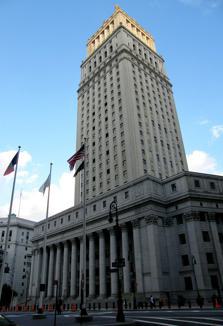
Building: Thurgood Marshall United States Courthouse
Country: United States of America
Year built: 1936
Office skyscraper in Manhattan, New York United States historic place U.S. Courthouse U.S. National Register of Historic Places New York State Register of Historic Places New York City Landmark No. 0883 (2009) Location 40 Centre Street Manhattan , New York City Coordinates landmark_region:US-NY 40°42′49″N 74°0′10″W / 40.71361°N 74.00278°W / 40.71361; -74.00278 Built 1932–1936 Architect Cass Gilbert , Cass Gilbert Jr. Architectural style Classical Revival NRHP reference No. 87001596 NYSRHP No. 06101.003318 NYCL No. 0883 Significant dates Added to NRHP September 2, 1987 Designated NYSRHP August 2, 1982 Designated NYCL March 25, 1975 The Thurgood Marshall United States Courthouse (originally the United States Courthouse or the Foley Square Courthouse ) is a 37-story courthouse at 40 Centre Street on Foley Square in the Civic Center neighborhood of Lower Manhattan in New York City , United States. Opened in 1936, the building was designed by Cass Gilbert and his son, Cass Gilbert Jr., in the Classical Revival style. The United States Court of Appeals for the Second Circuit and the United States District Court for the Southern District of New York hear cases in the courthouse, which is across the street from the Metropolitan Correctional Center, New York City .  It is listed on the National Register of Historic Places and is a New York City designated landmark . The building is divided into two parts: a six-story base and a 31-story office tower.  The facade of the structure is made of gray Minnesota granite. The base of the courthouse, built around three interior courtyards , occupies an irregular lot. The main entrance on Centre Street contains a portico accessed by massive granite steps, while the remainder of the base contains flat pilasters . A square tower, recessed from the base, rises to a small setback on the 27th floor and a pyramidal roof above the 30th. The main hall, spanning the width of the building along Centre Street, is decorated with marble floors and walls and a coffered ceiling . The building also contains 35 courtrooms, as well as a double-height library on the 25th floor. The courthouse was proposed in 1928 because of overcrowding at the City Hall Post Office and Courthouse . Construction began in July 1932 and lasted three and a half years; it was among the first federal skyscrapers constructed. After Gilbert's death, his son Cass Gilbert Jr. supervised construction. The building opened on January 15, 1936, and was renovated in the 1990s. The United States Congress passed a bill renaming the building in honor of former United States Supreme Court justice Thurgood Marshall in 2001, and the courthouse was rededicated on April 15, 2003. The building underwent extensive renovations from 2006 to 2013. Site The United States Courthouse is in the Civic Center neighborhood of Lower Manhattan in New York City , United States. It occupies most section of the city block bounded by Centre Street and Foley Square to the northwest, Pearl Street to the north, Cardinal Hayes Place to the southeast, and St. Andrews Plaza to the south. The irregularly shaped land lot covers 74,180 square feet (6,892 m 2 ), with a frontage of 205.58 feet (63 m) on Pearl Street and a depth of 381.25 feet (116 m). The courthouse is flanked by two high-rise government buildings: the Manhattan Municipal Building to the south and the Daniel Patrick Moynihan United States Courthouse to the north. Adjacent to the Thurgood Marshall U.S. Courthouse, and also facing Foley Square, is the New York County Courthouse to the north. The building also abuts St. Andrew Church to the southeast and the Metropolitan Correctional Center, New York , jail to the east. Historically, the site of the Thurgood Marshall U.S. Courthouse was occupied by the southern portion of Collect Pond . By the mid-19th century, slums and tenements had been developed in the area, which had become known as Five Points . The area was redeveloped into the Civic Center in the early 20th century, with the construction of various city government buildings there. Just prior to the construction of the present courthouse, the site had contained the New York City Board of Health building. History Prior to the construction of the current courthouse, the City Hall Post Office had contained federal offices and courtrooms. The post office building had become overcrowded by 1928, when the federal government of the United States acquired land on Church Street for a new federal office building . Federal jurists advocated for their own courthouse, leading the United States Department of the Treasury to approve a second building in 1930. Development As early as 1930, the architectural firm of McKim, Mead & White had drawn up designs for a federal courthouse at Centre and Pearl Streets, replacing the New York City Board of Health building. Architect Cass Gilbert was commissioned to design a new federal courthouse at Foley Square, and Gilbert submitted plans for the courthouse to the Treasury Department in February 1932. The 38-story building, composed of a 7-story base and 31-story tower, would contain all offices for the United States District Court for the Southern District of New York . In June 1932, the federal government acquired the Health Department Building from the government of New York City , selling the City Hall Post Office to the city. In addition, the city and the St. Andrew Church swapped two land parcels, since the church owned some property that was to be part of the courthouse. In July 1932, the federal government hired the George J. Atwell Foundation Corporation to excavate the site of the courthouse. The U.S. Treasury had approved the exterior design, but the interior arrangement was still being finalized. A groundbreaking ceremony for the building was held on July 20, 1932. The federal government solicited bids for the courthouse's construction in January 1933, with each bidder submitting three cost estimates for different construction materials. James Stewart & Co. submitted a low bid for granite, while the N. P. Severin Company submitted a low bid for limestone. The Treasury decided to build the courthouse out of granite, awarding a contract to James Stewart & Co. for $5.996 million on January 20, 1933. The contractor was given 720 business days to finish the job. Lawyers and federal officials laid the building's cornerstone on March 1, 1933. The next month, Bethlehem Steel subsidiary McClintic-Marshall Company received a contract to manufacture 10,500 short tons (9,400 long tons; 9,500 t) of steel for the building. After Gilbert's death in 1934, construction was supervised by his son Cass Gilbert Jr. until its completion. The courthouse was originally known as the Foley Square Courthouse and was among the first federal skyscrapers constructed. By early 1935, James Stewart & Co. planned to finish the building before that August. Usage The Thurgood Marshall United States Courthouse in 1936, the year of its opening The Federal Courthouse was one of two skyscrapers in Manhattan completed in 1935, the other being Rockefeller Center 's International Building . Judges did not move into the courthouse until January 15, 1936. The new building had 10 courtrooms for cases with juries and four courtrooms for cases that did not require juries. Notable events over the years that have occurred in the courthouse include the espionage conspiracy trial of Julius and Ethel Rosenberg ; the guilty plea of Ivan Boesky to conspiracy charges; and the trial of Martha Stewart . 20th century In 1942, the federal government sued the city government, requesting that the city pay $5.2 million as part of the land swap. The city government unsuccessfully petitioned the Supreme Court of the United States to rule on the dispute, and the city had paid for the land in full by the end of 1945. The city government was planning to redevelop the surrounding area by 1948. Under the plan, the United States Courthouse would be the central structure of a new "civic center", surrounded by several public buildings. The Federal Bureau of Investigation (FBI) also occupied nine stories in the United States Courthouse until 1952, when the FBI leased other space nearby. The government of New York City proposed redeveloping the Civic Center in 1962 as part of the "ABC plan". Several structures were to have been demolished to make way for a new Civic Center municipal building and a plaza, although the United States Courthouse would have remained in place. The General Services Administration planned to rearrange the interior of the United States Courthouse, but a federal judge placed an injunction on the plans in 1963. The city presented a revised proposal for the neighborhood in April 1964. As part of the Civic Center redevelopment, in 1965, the U.S. government proposed constructing a new building (later the Jacob K. Javits Federal Building ) to house appellate courts and eleven federal agencies. This would free up about 32,000 square feet (3,000 m 2 ) in the courthouse building. The building's facade was also washed in mid-1965 for the first time in three decades. The New York City Landmarks Preservation Commission designated the United States Courthouse as a New York City landmark on March 25, 1975. The same year, the adjacent Metropolitan Correctional Center, New York , jail opened to the east. The United States Attorney 's office was also relocated from the courthouse to the jail building. Although the new jail was not directly visible from Foley Square, it was connected to the courthouse via a footbridge. The building was slightly damaged by flooding in 1977, after a water main broke. The United States Courthouse was listed on the National Register of Historic Places on September 2, 1987. In 1992, three large historic courtrooms were restored. The courthouse was substantially renovated in 1999. Renaming and renovation The United States Courthouse originally did not have an official name. In 1999, the United States Congress proposed renaming the courthouse after the late Supreme Court of the United States justice Thurgood Marshall . Before being elevated to the Supreme Court, Marshall had worked at the courthouse from 1961 to 1965 as a judge of the Second Circuit Court of Appeals. The United States Congress passed a bill in 2001, renaming the building in honor of Thurgood Marshall. The legislation was signed into law on August 20, 2001, and the building was rededicated on April 15, 2003. In November 2006, the Second Circuit left the Marshall Courthouse while the building underwent extensive renovations. During this period, the Daniel Patrick Moynihan U.S. Courthouse across the street temporarily housed the Second Circuit. To make way for additional mechanical systems, four elevators in the tower were truncated to the 17th floor, the highest story accessible by members of the public. Pipes and wiring were installed in the upper portions of these elevator shafts, and mechanical equipment was installed in the attic, which had a low ceiling. Some of the new wires and pipes were concealed behind existing decorations. For example, air-conditioning ducts were installed under the floor of the double-height library, while a sprinkler was placed within the library's mezzanine. The Second Circuit returned to the Marshall Courthouse in early 2013 after renovations were completed. Architecture Exterior The building has two major parts: an irregular six-story base and a square tower with a lantern. In total, the building is 590 feet (180 m) tall and 37 stories . On all elevations of the facade , the building is clad with off-white Minnesota granite , mottled with peach and gray colors. The building's windows largely consist of single-glazed panes, coated with a blast-resistant film. Base The colonnade of Corinthian columns The base measures 321 by 234 feet (98 by 71 m). It is six stories high, excluding the basement story. The site slopes downward to the north; as a result, there are entrances to the building's basement from Pearl Street. The facade contains a colonnade of round columns on Centre Street, as well as flat pilasters on the other elevations. Built around three interior courtyards , the base is irregularly shaped, following the outline of the site. On all elevations, the first four stories are clad with rusticated granite blocks. The building's cornerstone is made of granite and contains the names of Treasury secretary Ogden L. Mills , assistant Treasury secretary Ferry K. Heath , architect Cass Gilbert , and supervising architect James A. Wetmore . Massive granite steps flanked by large pedestals lead up to the main entrance on Foley Square. Gilbert intended the pedestals to bear two monumental sculptural groups, but they were never executed. On Centre Street, ten quadruple-height Corinthian columns form a colonnade, behind which is the main entrance portico . There are windows recessed behind this portico, as well as flat pilasters on either side of the colonnade. The words  "United States Court House" are inscribed on the fifth-story frieze , which does not have any windows. The frieze is carved with a detailed floral design. The ends of the entablature above are embellished with roundels , designed to resemble ancient coins , on which are carved the heads of four ancient lawgivers: Plato , Aristotle , Demosthenes , and Moses . Above this entablature is a cornice with denticulated blocks. The sixth story is treated as an attic, with rectangular windows separated by pilasters. A bronze flagpole rises above the portico. On the other elevations of the base, there are pilasters topped by Corinthian capitals, which are similar to those above the columns in the portico. The pilasters face north toward Pearl Street and east toward Cardinal Hayes Place. The northeast corner of the building, facing east, is rounded off. The first floor is mostly above ground level, except at the southwestern end, where it abuts St. Andrew Church. At that location, the first floor is the same height as the ground. Above the sixth story, the base has a green roof covering 21,000 square feet (2,000 m 2 ). The green roof also includes a 10,000-U.S.-gallon (38,000 L) rainwater tank , which was intended to reduce the building's water consumption by 25 percent compared to a conventional building of the same size. Tower The tower is a square measuring 100 by 100 feet (30 by 30 m). It is set back from the base parallel to the front of the building on Centre Street. On the first sixteen stories above the base (consisting of the 7th through 22nd floors), each elevation is divided vertically into multiple bays, each with one window. The bays are separated vertically by projecting piers and horizontally by rectangular spandrel panels. Above the 22nd floor, a denticulated cornice runs horizontally across all elevations of the facade. There are seven square windows on each elevation at the 23rd story. On the 24th and 25th floors, each elevation contains seven bays separated by double-height pilasters. On each elevation, each of the five central bays contains a double-height arched window, above which is a square window; the two outer bays contain narrow rectangular windows. At the 27th floor, the tower contains a small setback and is surrounded by a parapet. The setback section is marked by urns at the corners. Above the setback, the tower rises for three additional stories and contains five bays on each elevation. The bays are separated by triple-height engaged columns designed in the Ionic order , and there are two pilasters on each end of either elevation. These columns and pilasters support a cornice and a small attic. The top of the tower contains stone eagles at each corner, between which are low parapets . The eagles and parapets surround the steep pyramidal roof. The roof of the tower is pyramidal , pitched steeply, and made of terracotta clad in gold leaf . Before he was hired to design the United States Courthouse, Gilbert had designed the roof of the New York Life Building in a similar style. The lowest section of the roof contains a small dormer window on each elevation. Above that are three additional levels of dormer windows. There is also a small open lantern, also gold- glazed terracotta, at the top. The base of the lantern is surrounded by a railing, while the lantern's corners and steep roof contain finials . Interior The public interior spaces were intended as "ceremonial spaces". Under Gilbert's original plan, visitors would access these spaces in a specific order, passing through the portico, the lobby, and various hallways before reaching the courtrooms. The ceremonial spaces were then ornamented by details, such as plaster ceilings, in a particular color scheme. Gilbert died before the interior designs were finished; as a result, the interior spaces were executed in a different color palette than Gilbert had planned. Main hall The main hall spans the width of the building along its principal elevation on Centre Street. It is very similar in design and ornamentation to the main hall of the United States Supreme Court building , which Gilbert designed at the same time. Twenty-nine feet in height, it has green- and black-veined white marble floors; the white marble that lines its walls has gold- and cream-colored veining. There are double-height Ionic pilasters superimposed onto the marble walls. The ceiling is made of plaster and wood and is divided into seven rectangular, coffered sections. These coffers are separated from each other by elaborate moldings with Greek key motifs. The coffers are decorated with large plaster rosettes tipped with 22- karat gold leaf on alternating backgrounds of crimson and peacock blue , with smaller rosettes at the junctions of the coffers. Richly ornamental bronzework surrounds many of the interior doors , including those of the elevators . The elevator doors are made of steel, painted in a gold color; they were initially supposed to be made of brass, but these plans were changed to save money. This bronze detailing features an unusual combination of metaphorical images related to law and government, including dolphins , an erudite if somewhat obscure symbol of birth and democratic ideals. Among the other motifs are grasshoppers apparently feeding on stalks of wheat , accompanied by the Greek word meta , meaning "to transform", which conveys the idea that change, even conflict, is essential to growth; there are also owls , representing wisdom , and acorns and oak leaves , signifying strength and endurance. Courtrooms and offices Variations on the decorative motifs employed within the main hall appear throughout the rest of the interior. The building contains 35 courtrooms. Sixteen are original to the courthouse: five in the base and eleven in the tower, including the historic United States Court of Appeals courtroom. Many of the smaller courtrooms have been significantly modified, but many of the larger courtrooms retain their original decorations. All have wood- paneled walls with colossal round arches and fluted Ionic pilasters; the Greek key molding seen in the main hall also frames the ceilings of the tower courtrooms. The Court of Appeals courtroom ceiling also depicts nautical symbols. There are 11 elevators, of which four only operate to the 17th floor, the highest floor that is open to the public. The upper floors mostly contain offices, which retain little of the original decorations or layout. Within the tower, at the twenty-fifth floor, a double-height library features large ceiling beams supported by brackets painted with stenciled foliate designs. The library largely retains its original design, although a balcony has been added to increase the capacity of the stacks . The library's high arched windows overlook of the Manhattan skyline . Impact The courthouse was not unanimously well received when it was completed. Modernist architecture proponent and sociologist Lewis Mumford called it "the supreme example of pretentiousness, mediocrity, bad design and fake grandeur." Christopher Gray of The New York Times wrote: "The total composition, seen from Foley Square, is impressive but not inspirational." On the other hand, Lee E. Cooper of the Times wrote in 1935: "This is the type of work in which the designer of the Woolworth Building took great pride," referring to how Gilbert had also designed the Woolworth Building nearby. Paul Goldberger of the same paper wrote that the United States Courthouse's staircase, along with that of the neighboring New York County Courthouse, "create a strong urban order that gives definition to the east side of Foley Square". The front steps of the Federal Courthouse, along with that of the neighboring New York County Courthouse, have also been used as a filming location. Court administrator Steven Flanders told The Wall Street Journal in 1989: "The steps are where fantasy and reality seem to merge into a spectacle that the public can't resist." See also Architecture portal New York City portal NRHP portal Foley Square trial List of New York City Designated Landmarks in Manhattan below 14th Street National Register of Historic Places listings in Manhattan below 14th Street References Notes